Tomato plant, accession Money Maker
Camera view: bottom (45 deg); turntable rotation: 270 degrees
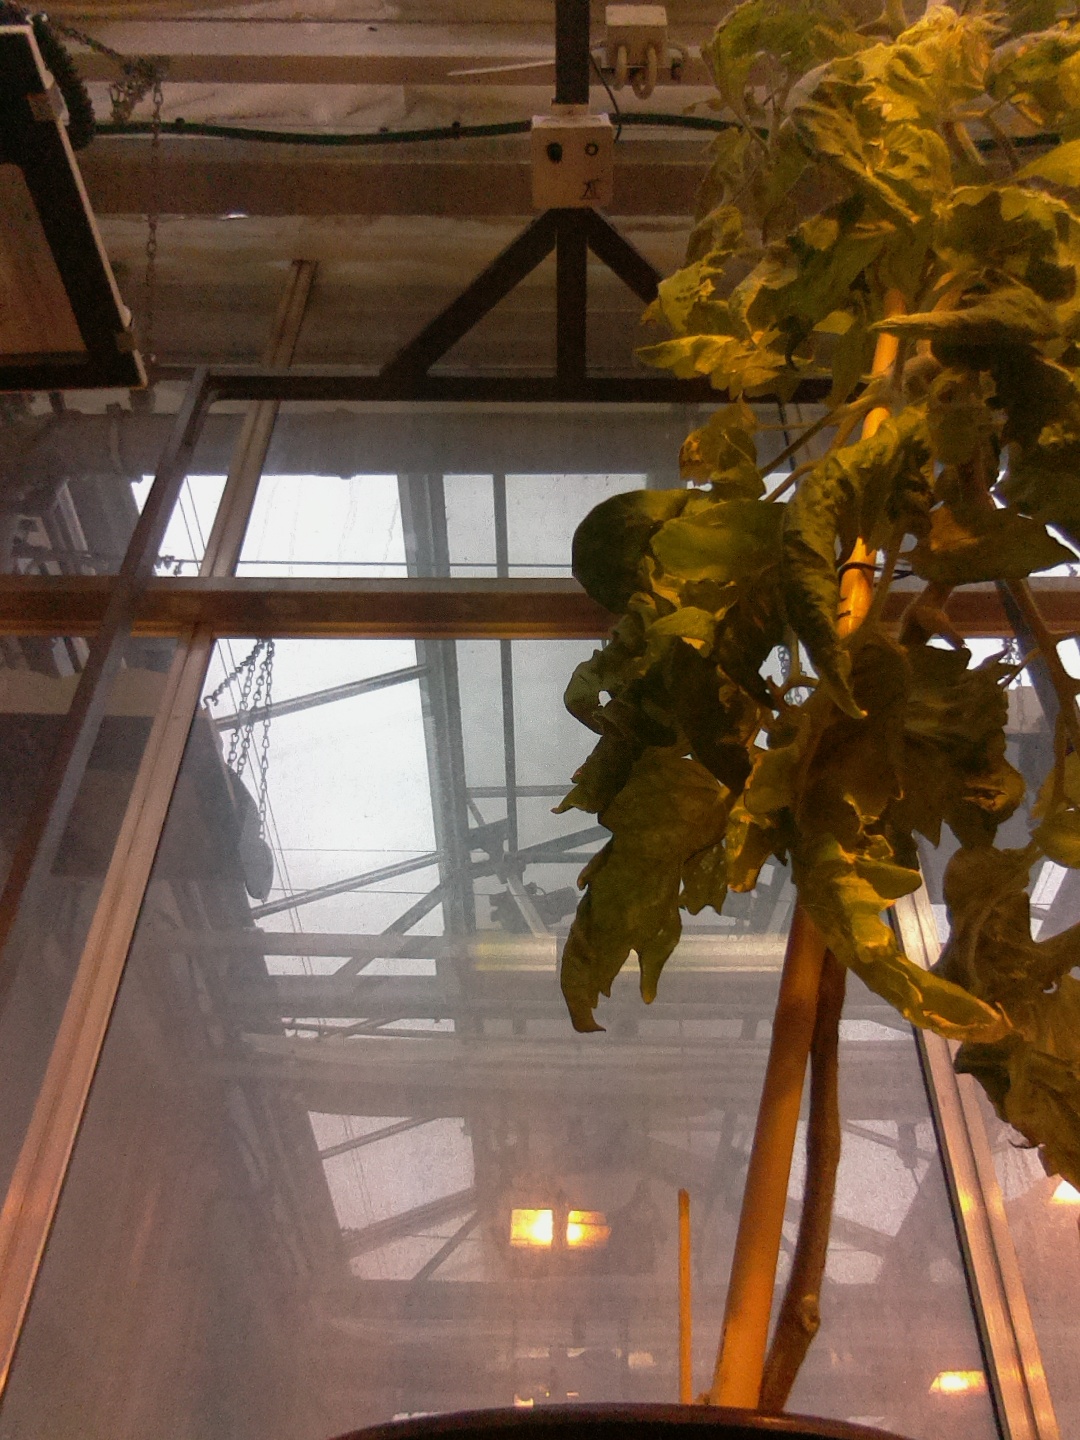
BBCH growth stage 79: 90% -100% of final fruit size